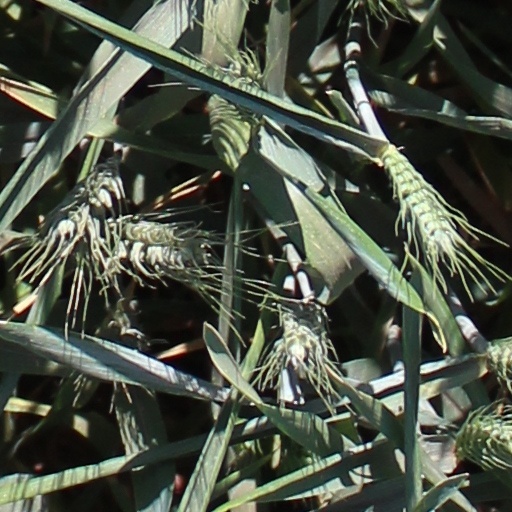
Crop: wheat